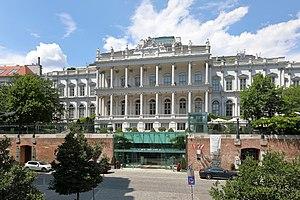
Le palais Coburg est un palais viennois dans Innere Stadt.